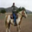
Label: horse